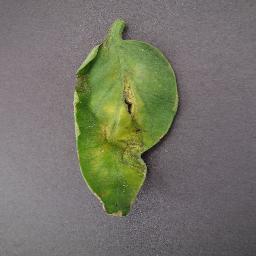
Label: Tomato___Late_blight